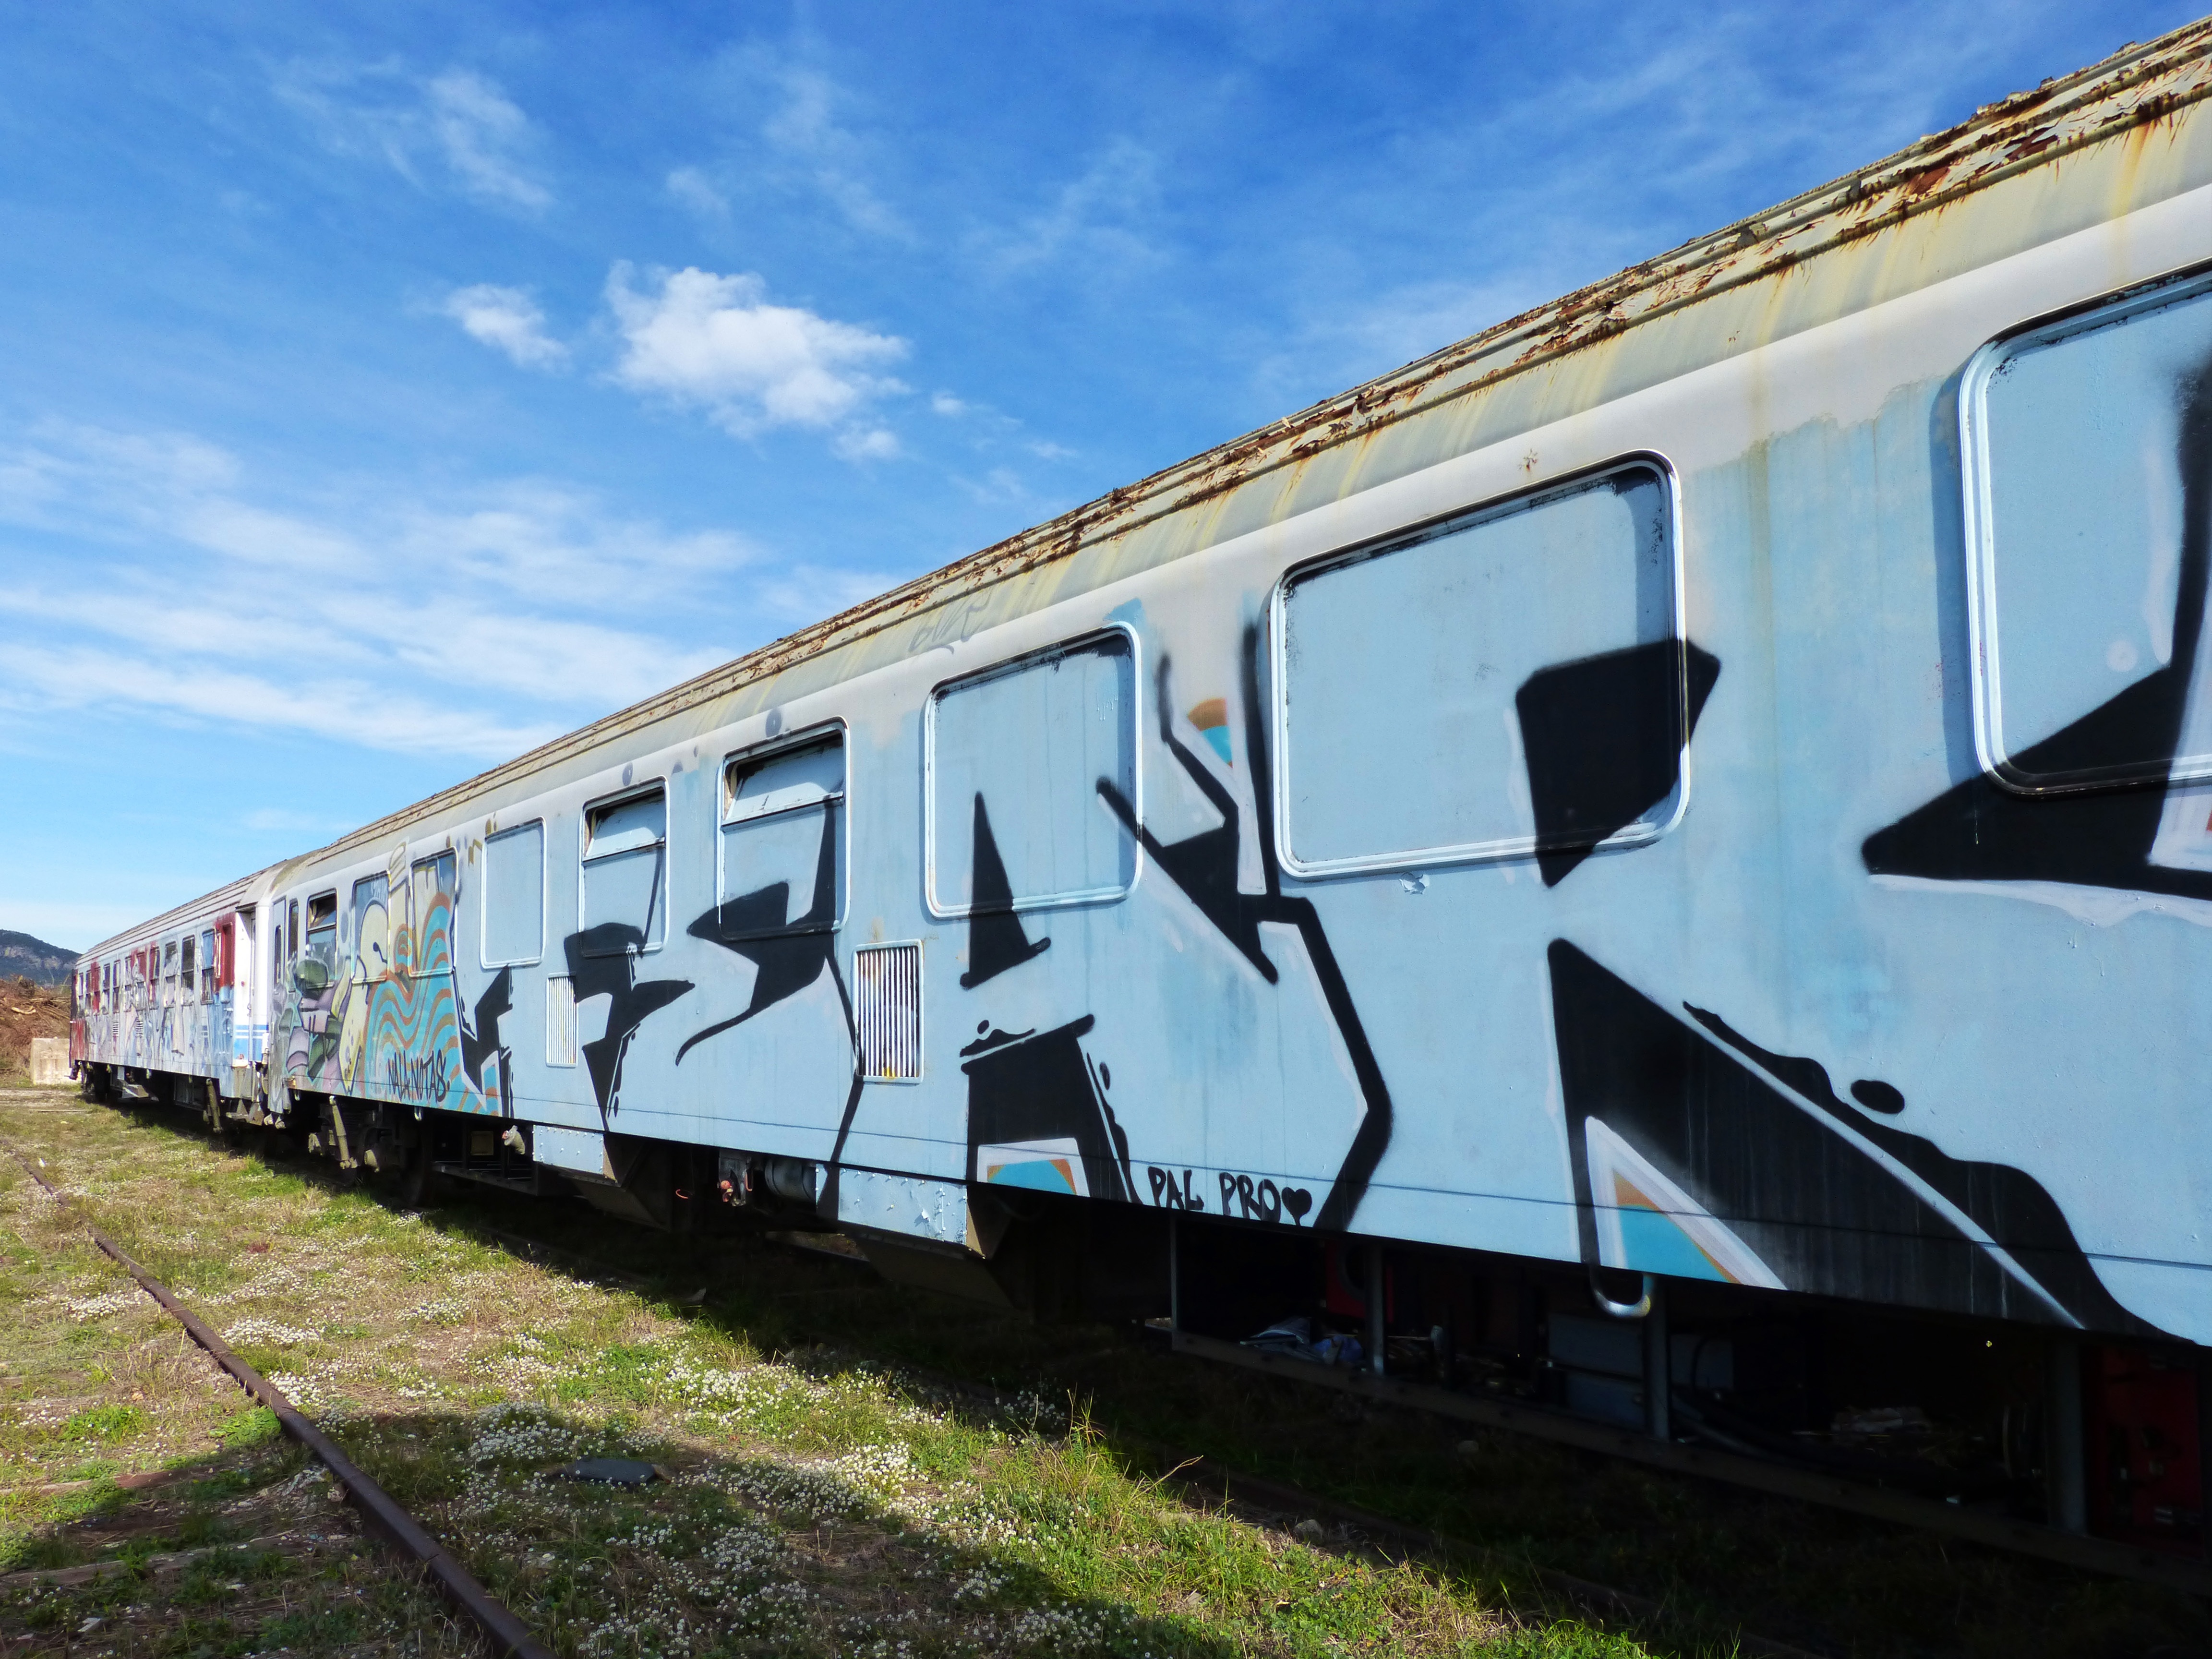
wagon, train, transport, vehicle, abandoned, graffiti, art, locomotive, vandalism, cargo, graffitti, passenger, rail transport, tgv, land vehicle, rolling stock, railroad car, passenger car, high speed rail